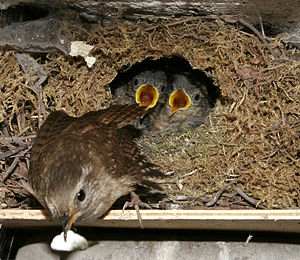
Fuglerede
Gærdesmutterede
En fuglerede er det sted fuglene udruger deres æg.